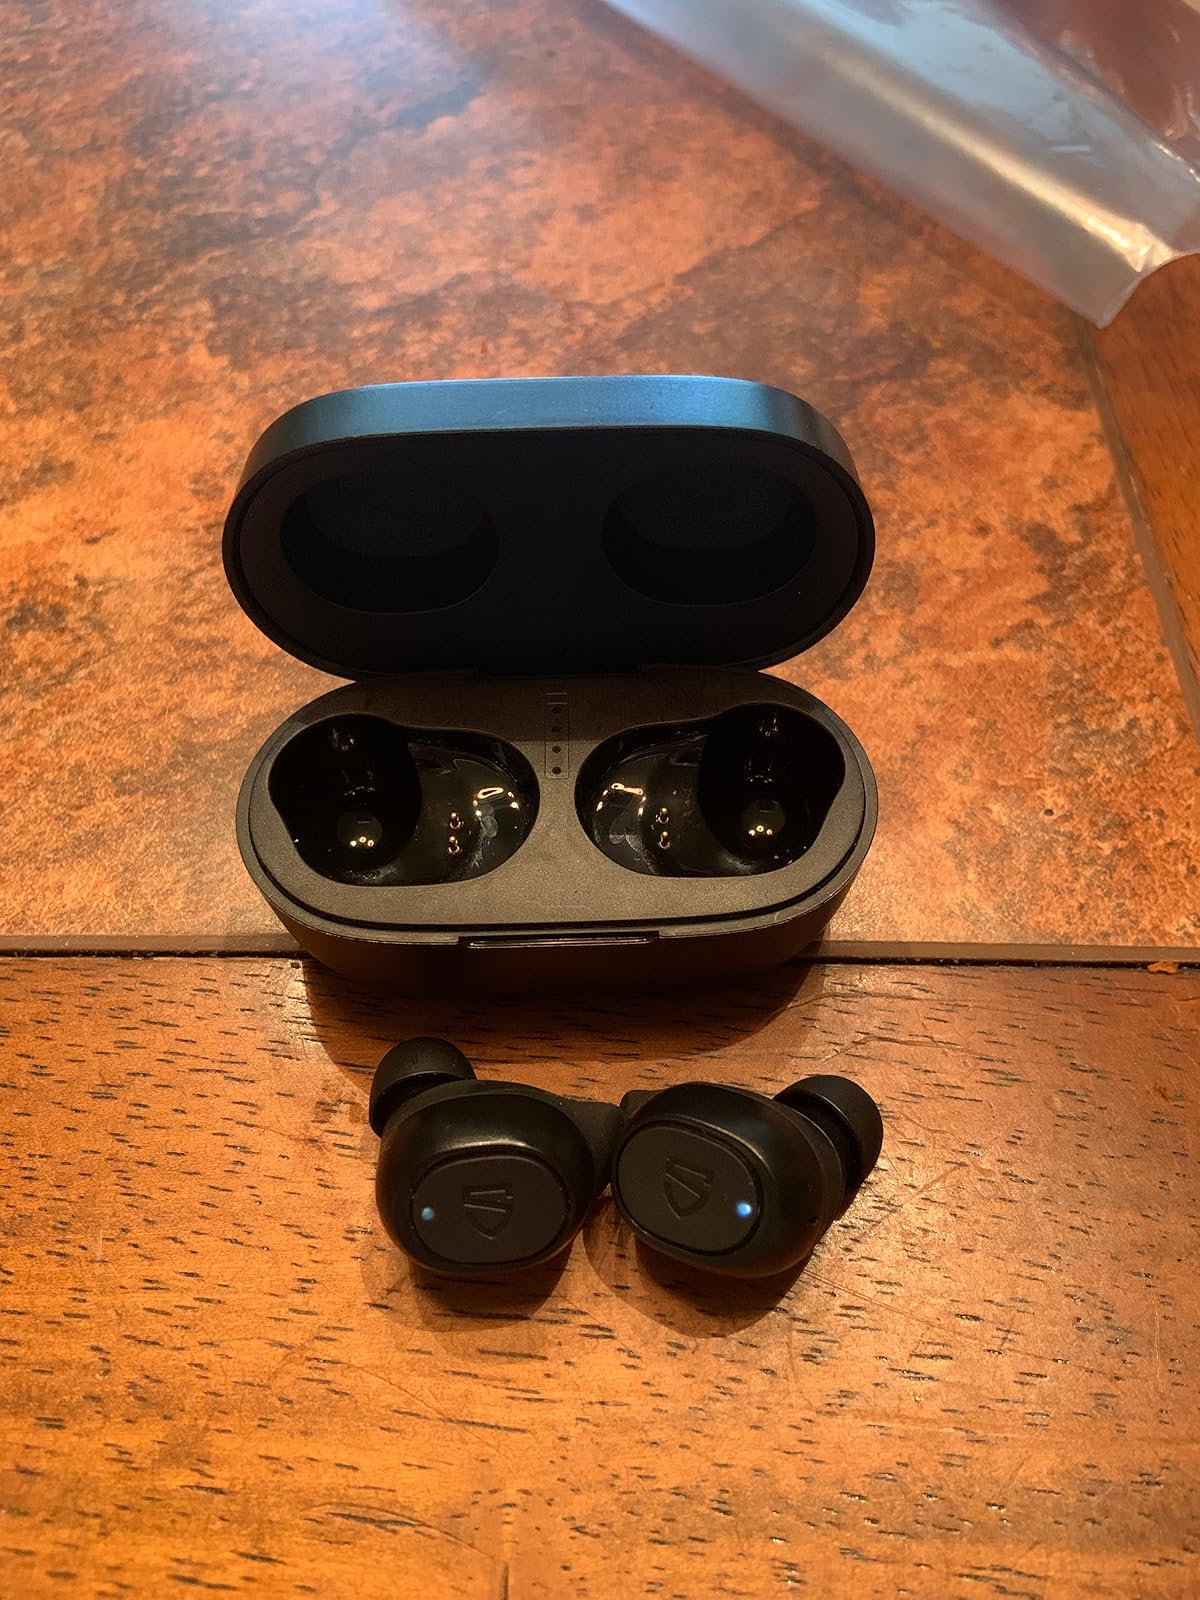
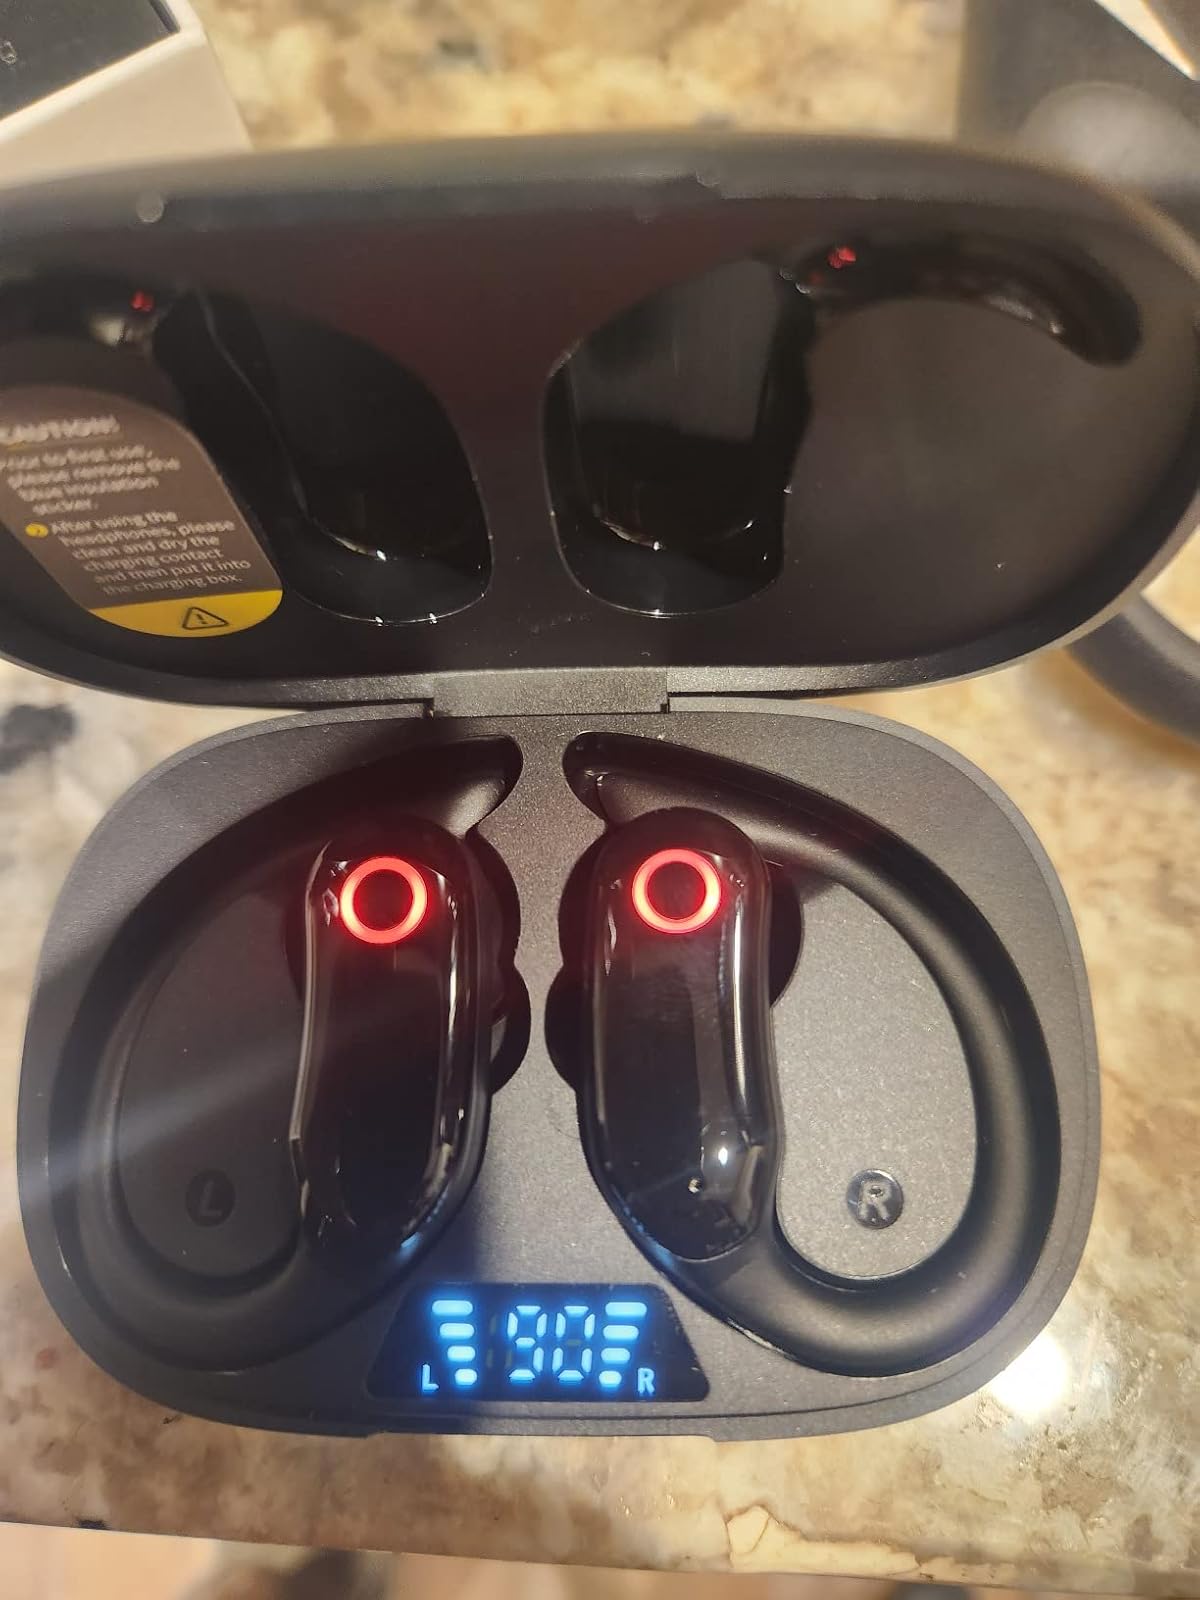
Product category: earbuds
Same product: no